Sutherland Hotel

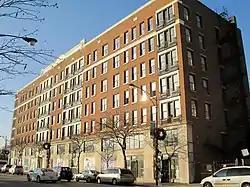

The Sutherland Hotel, originally built to be the Cooper–Monatah Hotel, is a historic building in the Kenwood neighborhood of Chicago, Illinois. Built as a high-end hotel, the Sutherland was commandeered by the US government as a military hospital before it was completed. Finally opened as a hotel in 1925, the building later became famous for its Sutherland Lounge, a popular venue for Chicago's jazz scene.